Kingdom of Hungary (1000–1301)

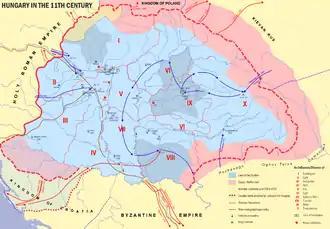
The Kingdom of Hungary in the 1090s

Like Ladislaus I, Coloman proved to be a great legislator, but he prescribed less severe punishments than his uncle had done. He ordered that transactions between Christians and Jews were to be put into writing. He prohibited them to hold Christian slaves and introduced a ban on sale of native slaves to places abroad. His laws concerning his Muslim subjects aimed at their conversion; for instance, by obliging them to marry their daughters to Christians. The presence of Jewish and Muslim merchants in the kingdom was due to its position as a crossroad of trading routes leading towards Constantinople, Regensburg, and Kiev. Local trade also existed, which enabled Coloman to collect the , the traditional in-kind tax of Slavonia, in cash. Coloman exempted those who lived on their own estates from the freemen's pennies, and allowed other freemen to redeem half of the tax through services provided. Modern scholars assume that the earliest Hungarian chronicle was composed under Coloman, but it did not survive. This "primary" chronicle is thought to have been expanded and rewritten in accordance with changing political expectations during the 12th century. All scholarly attempts to reconstruct the original text based on chronicles from the 14th and 15th centuries have proved futile.